Politics of California before 1900

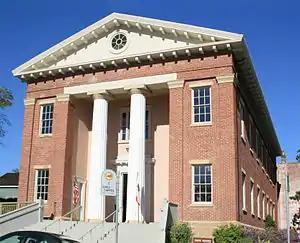
Third capital at Benicia. Senate chambers on first floor, Assembly chambers above.

The location of the state capital was the subject of substantial political argument and debate. California situated its first capital in San Jose. The city did not have facilities ready for a proper capital, and the winter of 1850 - 1851 was unusually wet, causing the dirt roads to become muddy streams. The legislature was unsatisfied with the location, so former General and State Senator Mariano Guadalupe Vallejo donated land in the future city of Vallejo for a new capital; the legislature convened there for one week in 1852 and again for a month in 1853.